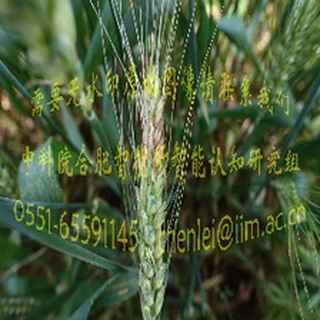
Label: wheat_fusarium_head_blight